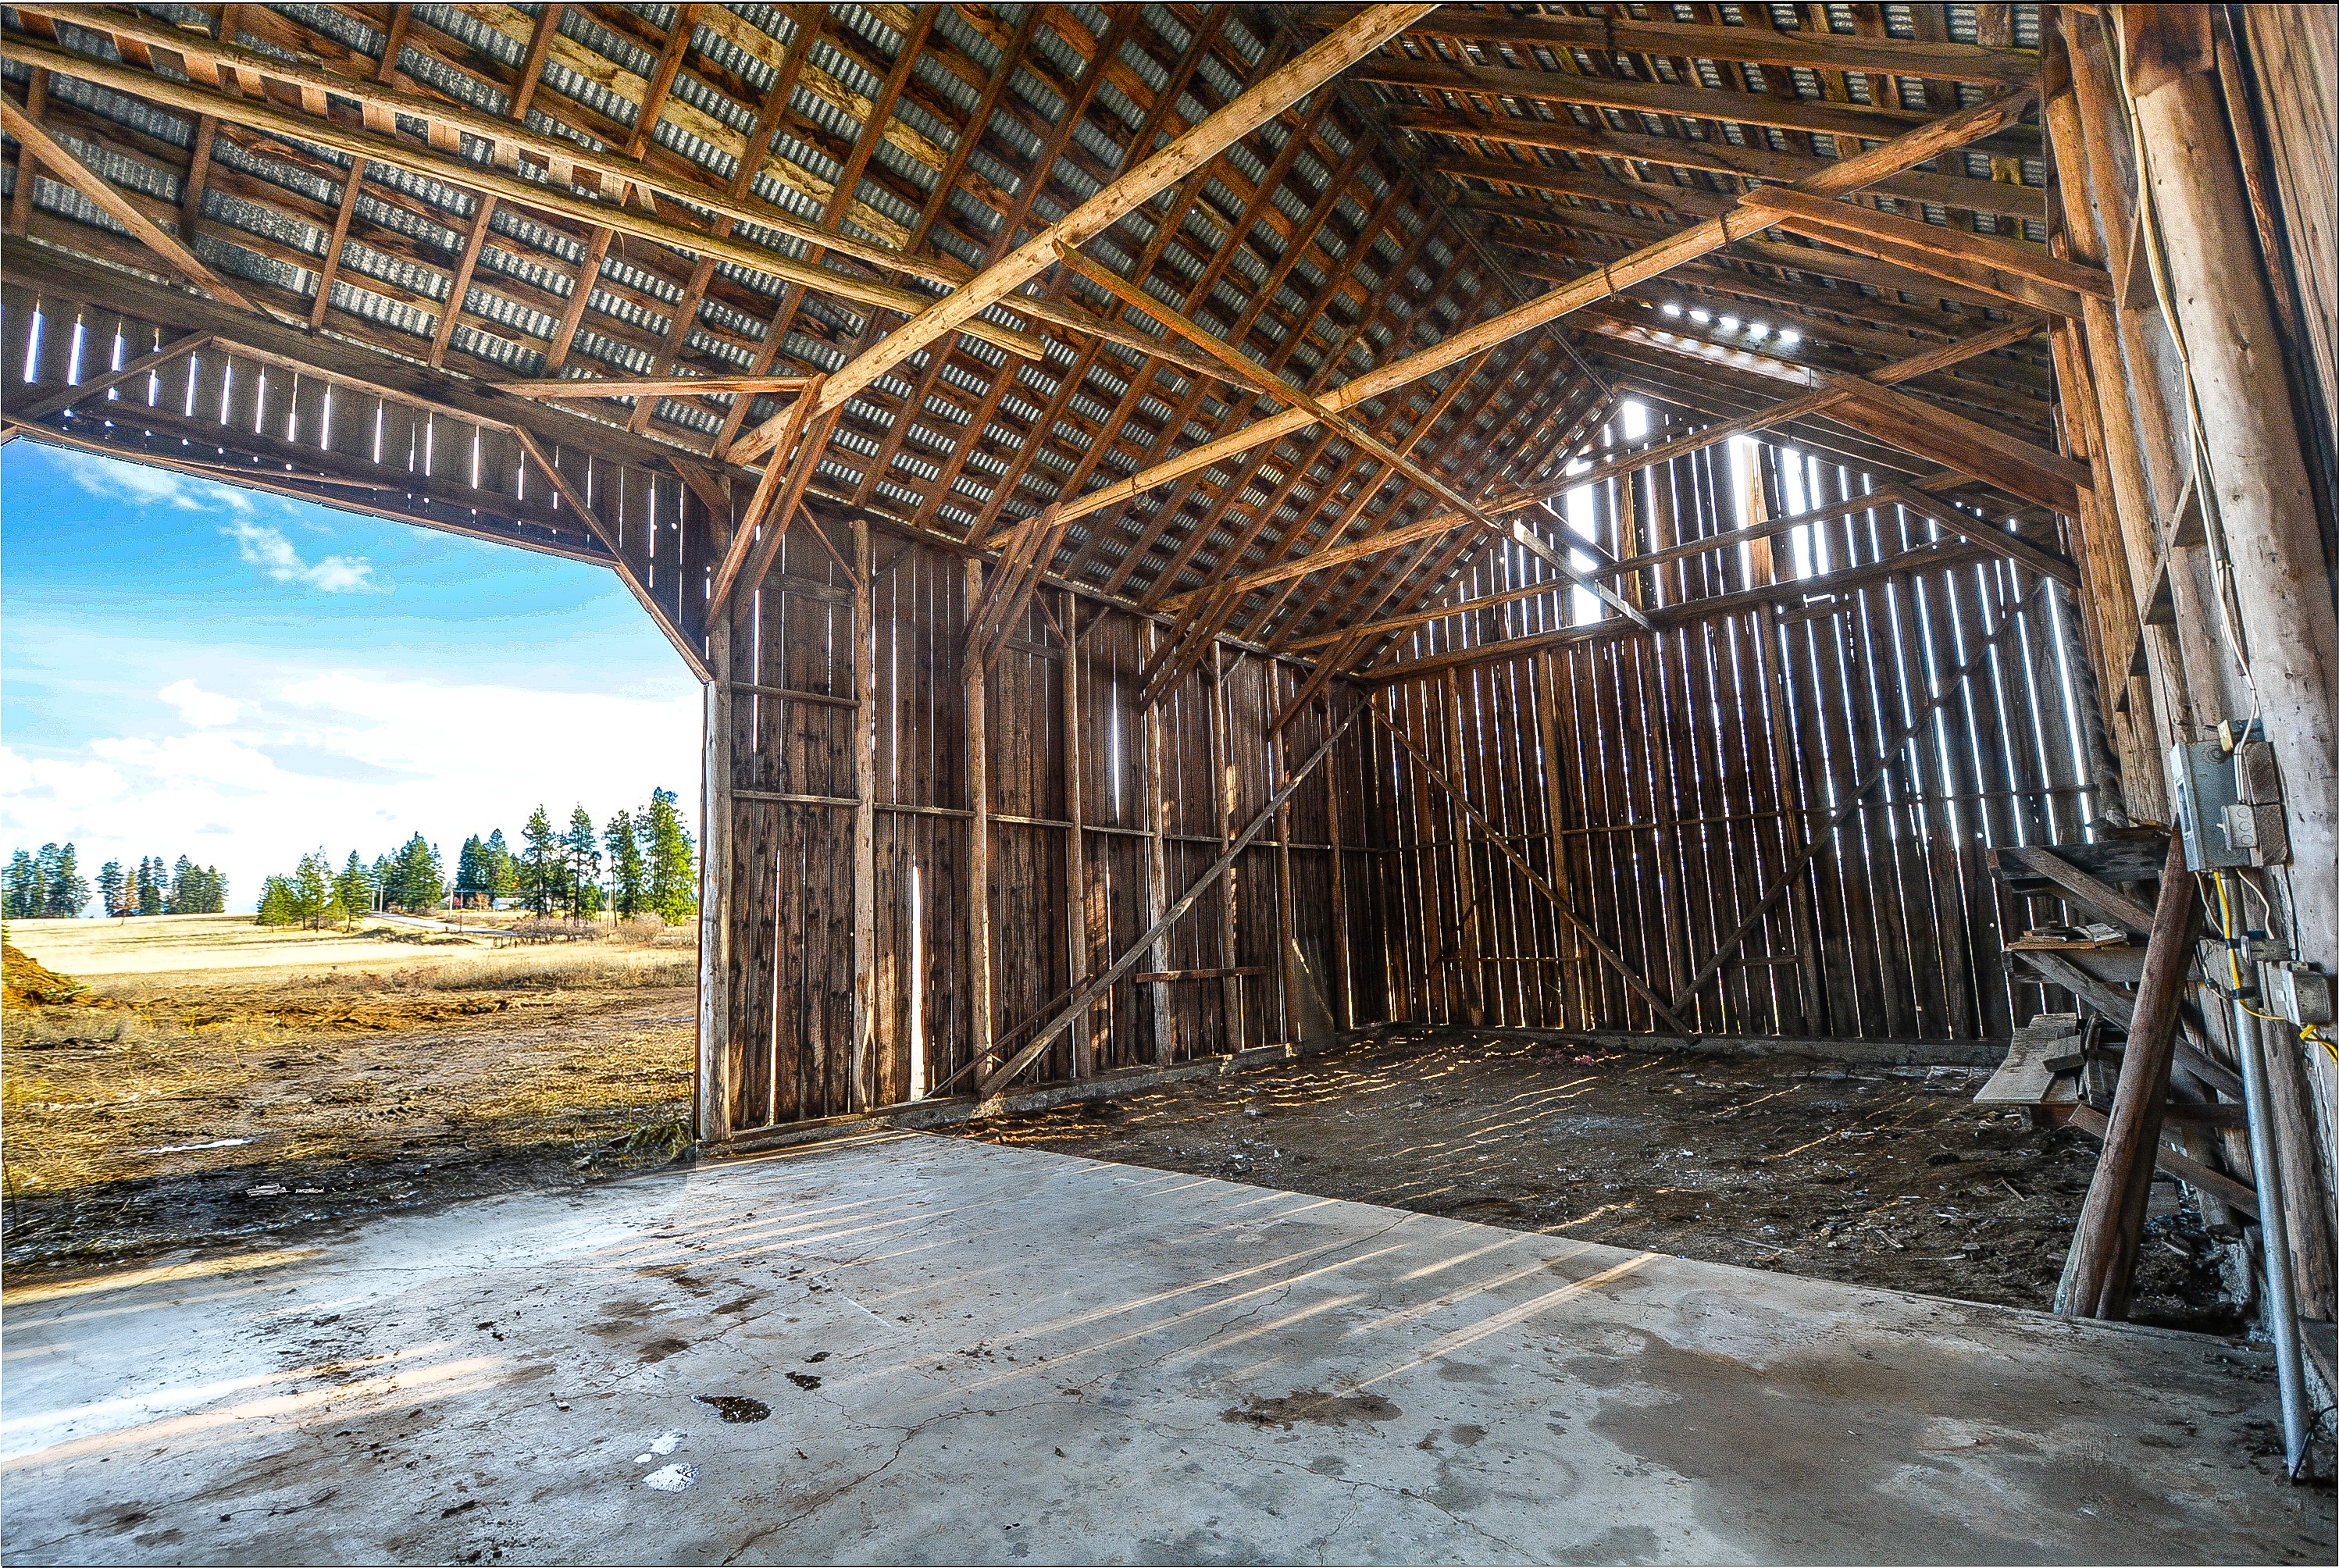
wood, vintage, old, barn, country, shed, rustic, shack, weathered